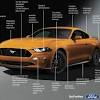
Vehicle type: Cars